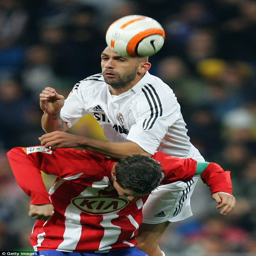
fans appear to be split about whether or not their club should keep hold of the frontman